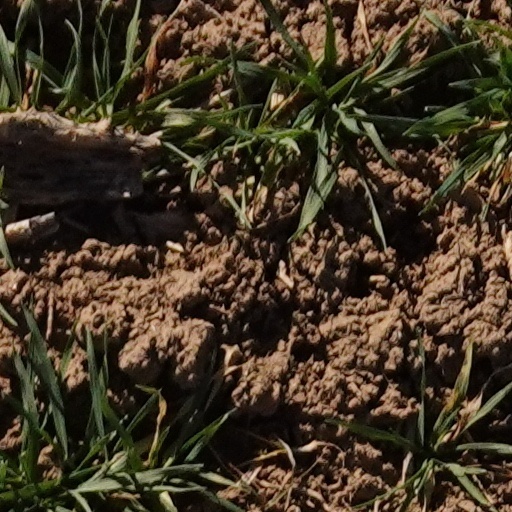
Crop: wheat